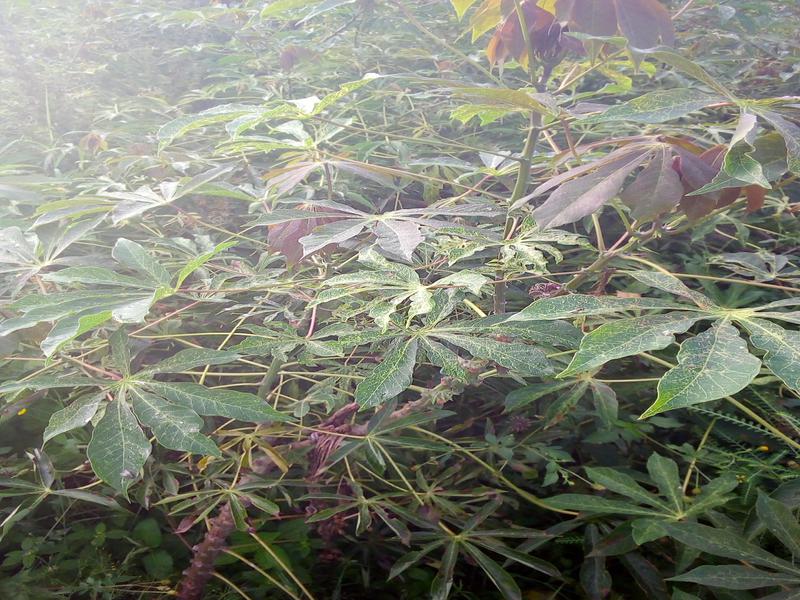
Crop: cassava
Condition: healthy